Volkswagen Polo

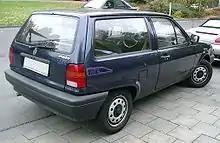
1990 Volkswagen Polo Mk2 facelift rear

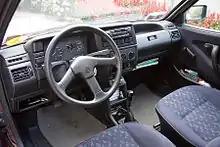
Interior

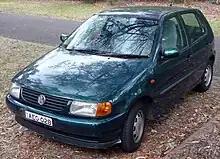
Volkswagen Polo Mk3

The Mark II Facelift (referred to as the Mark IIF, also erroneously known as the "Mark 3") was a far-reaching facelift of the MkII, including a reskin of the bodywork, launched in the autumn of 1990. The new look had square headlights, enlarged and reshaped taillights, bigger bumpers, and a new interior (dashboard and door trim). The three different body styles were maintained. Under the skin, the car received modifications to the chassis, suspension, and brakes, as well as the cosmetic differences. The new Polo retained the previous four-cylinder engines, but now as well as the carburetted 1.0-litre, a fuel-injected model was available with single-point injection, and all engines came with a catalytic converter as standard to combat tightening European emissions regulations. The saloon was only produced in Spain, and production ceased in 1992 due to disappointing sales.